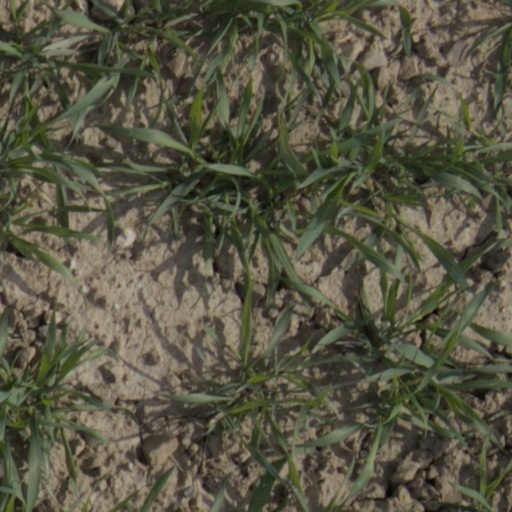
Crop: wheat